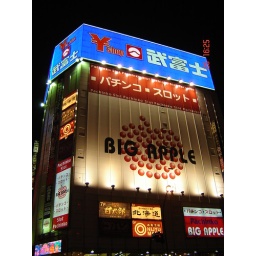
one of the building near LAOX, tokyo,,@ tokyo's electronic market at AKHIANBARA